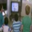
Label: television